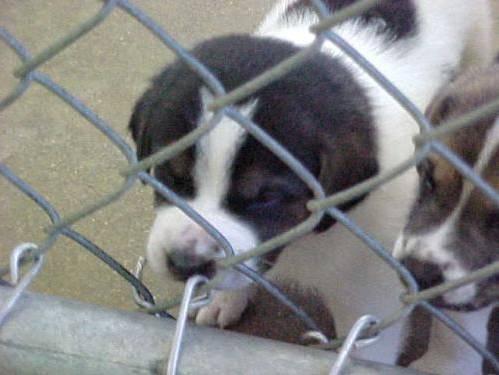
dog